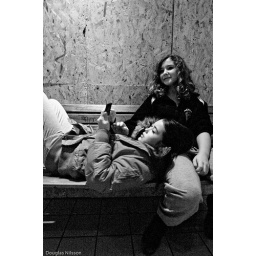
SMC Pentax-DA 15mm f4 ltd on the Pentax K-7. Turned black and white in light room.